Wilson Nunes Martins

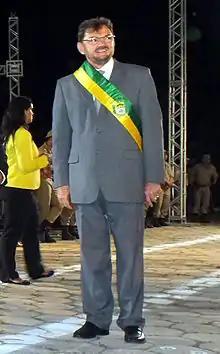

Wilson Nunes Martins (born May 17, 1953, in Santa Cruz do Piauí, Piauí) is a Brazilian politician and member of the Workers Party (PT). He served as Governor of Piauí from April 1, 2010, to April 2, 2014.